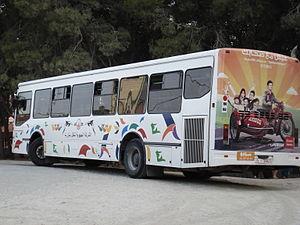
Bus de transport en commun dans le gouvernerat de Bizerte, appartenant à la société régionale de transport de Bizerte, Bizerte, Tunisie العربية: حافلة للنقل الجماعي داخل ولاية بنزرت، وهي تابعة للشركة الجهوية للنقل ببنزرت، بنزرت، تونس